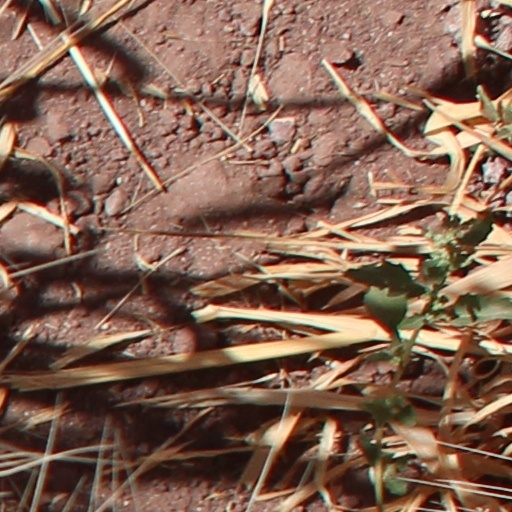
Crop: wheat